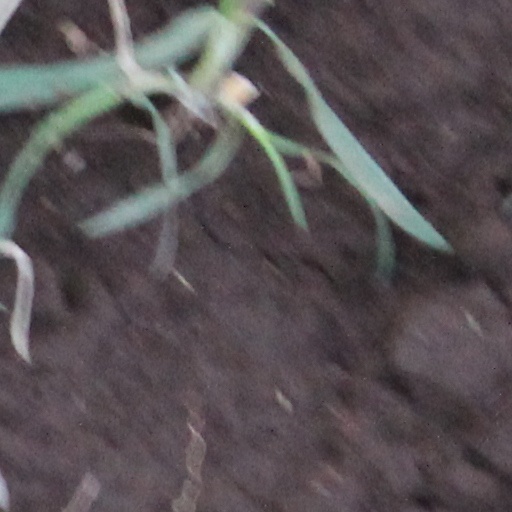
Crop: wheat